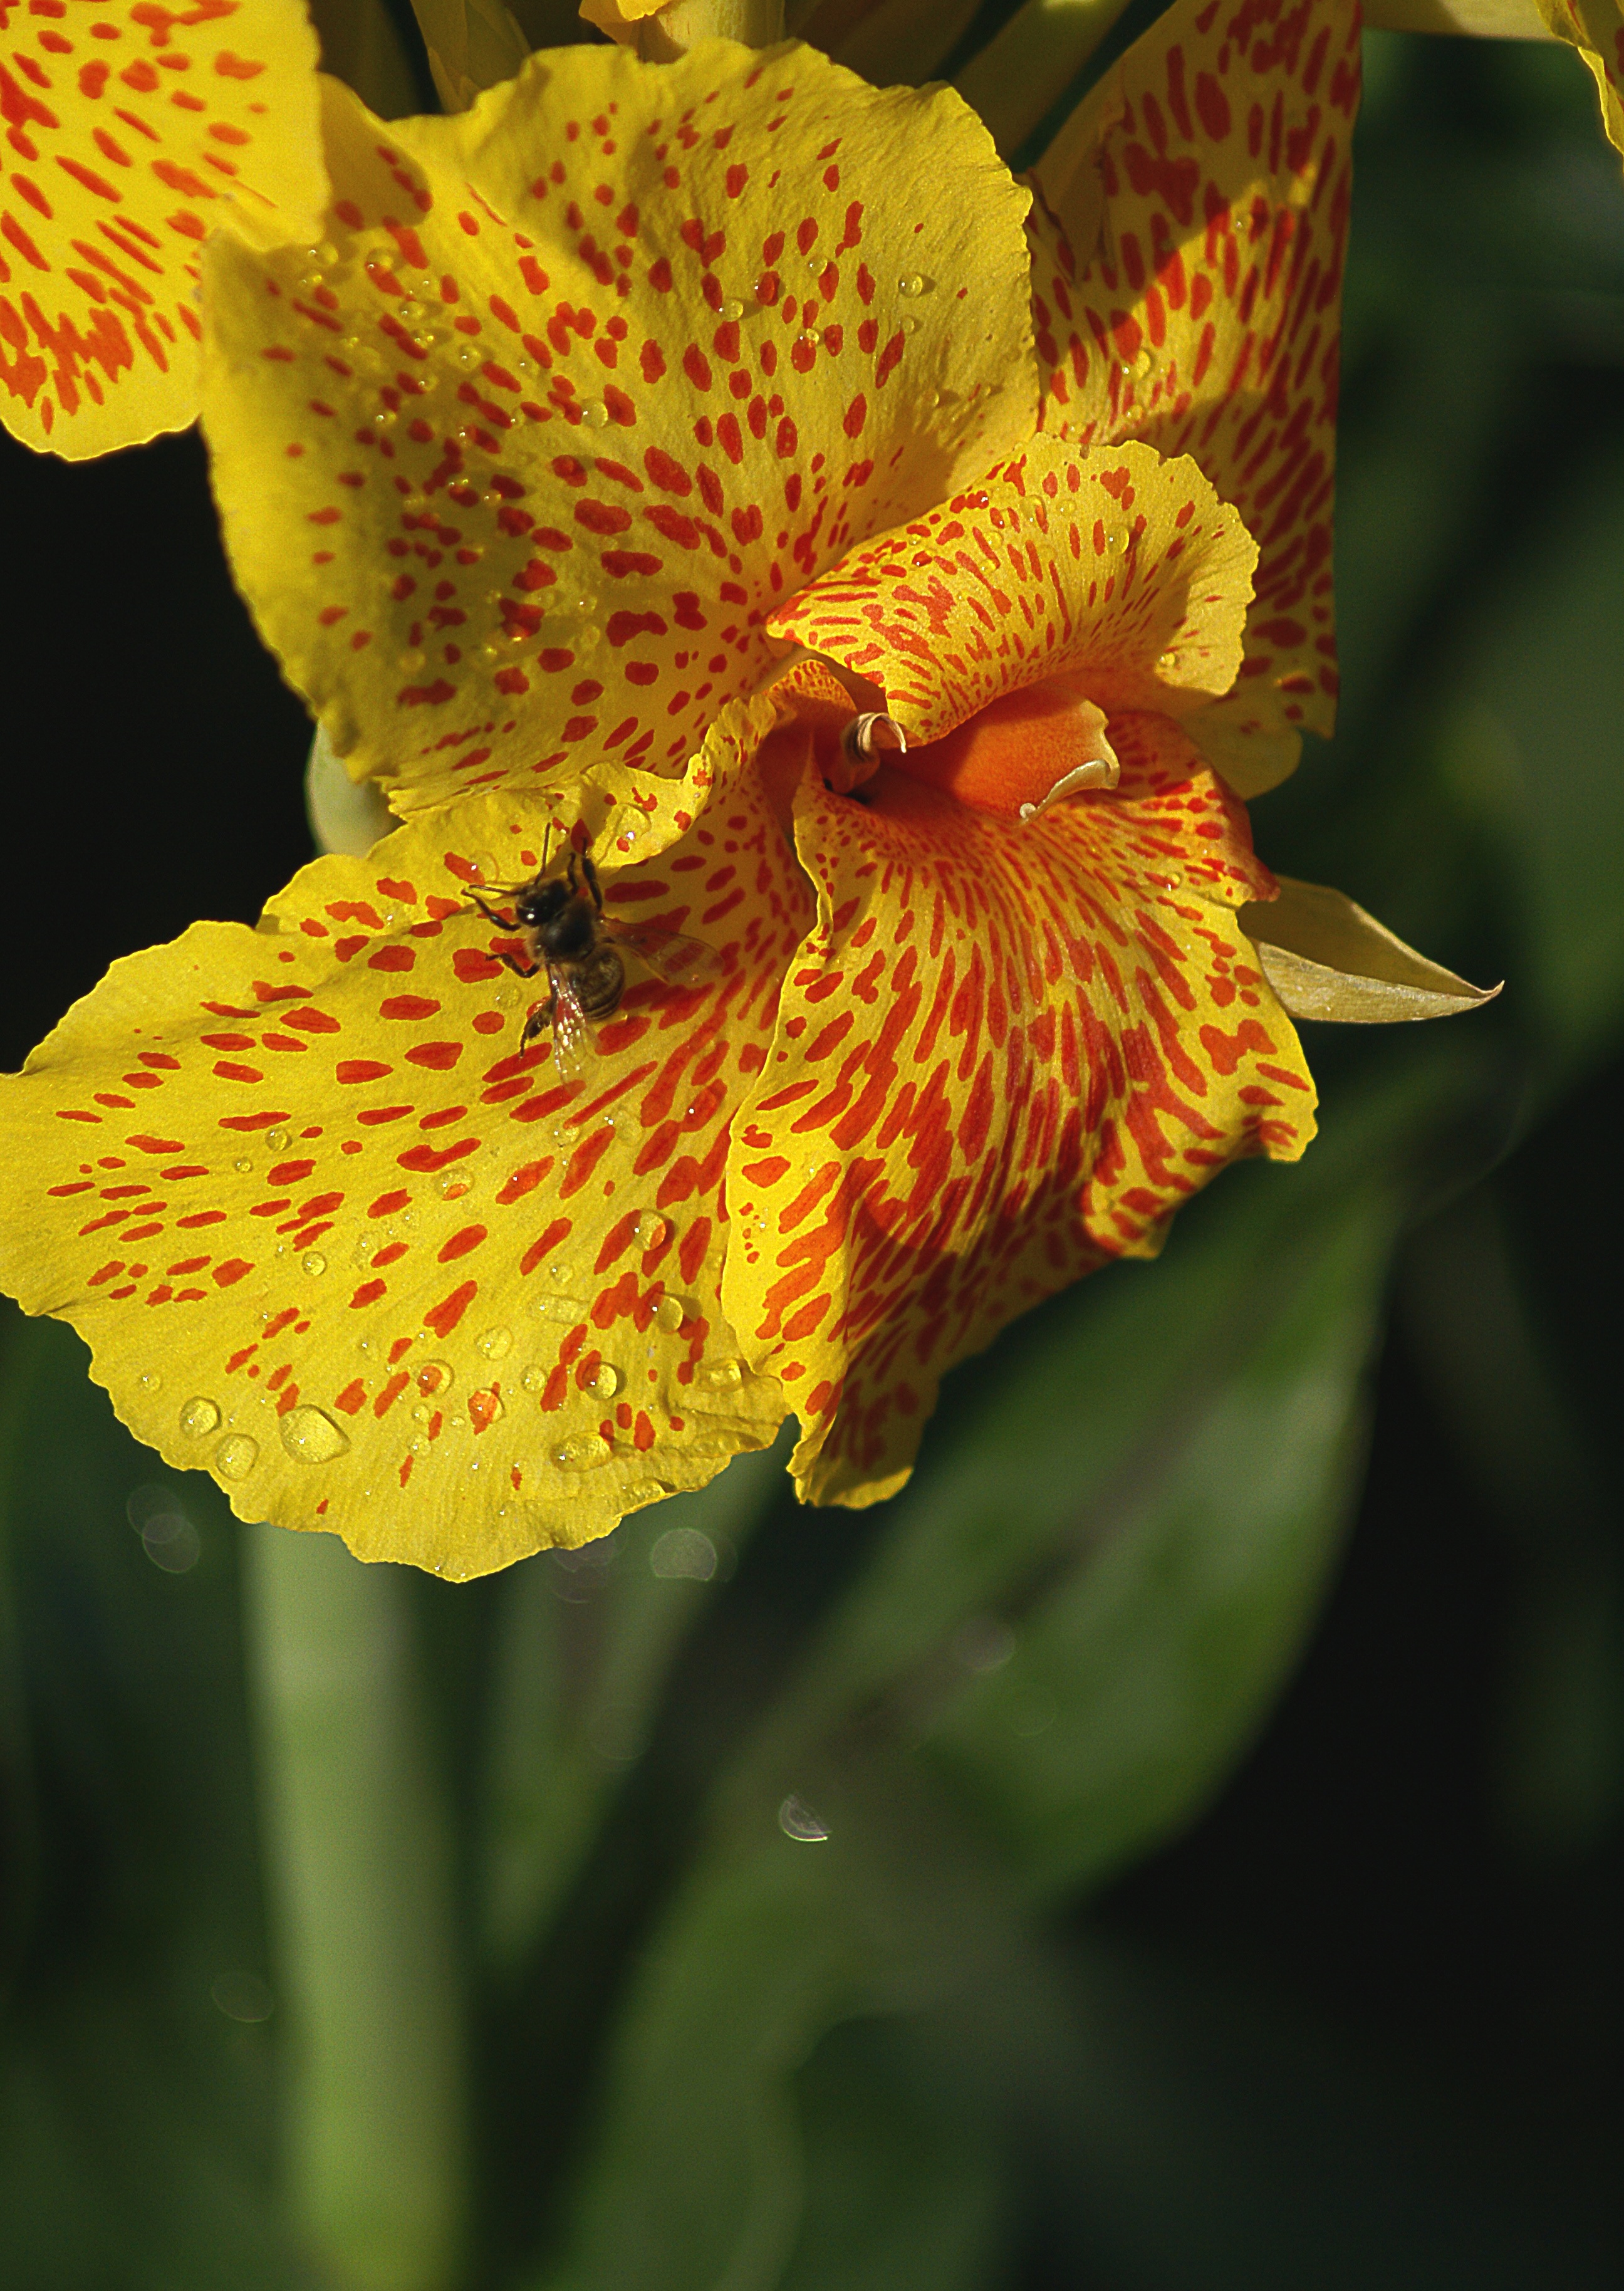
nature, plant, flower, petal, botany, blooming, yellow, flora, iris, macro photography, flowering plant, canna lily, kanna, plant stem, land plant, canna family